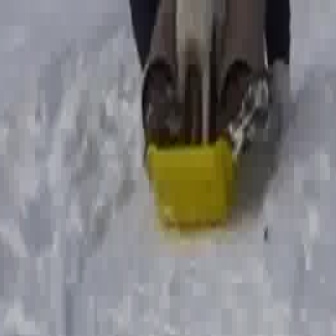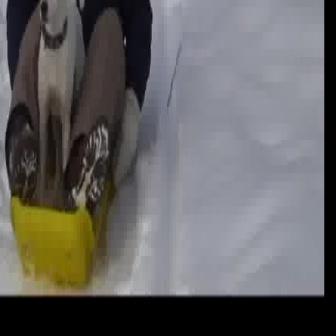
  Please identify the target specified by the bounding box [145,138,232,225] in the first image and locate it in the second image. Return the coordinates in [x_min,y_min,x_max,y_max] format.
Answer: [9,185,112,289]